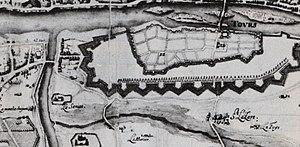
Cartes et plan figurant la ville de Tours en 1619. Archives départementales d'Indre-et-Loire.
L'histoire de Tours inventorie l'ensemble des évènements, anciens ou plus récents, liés à cette ville française